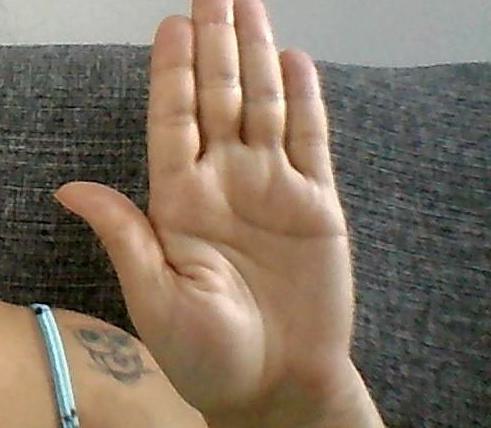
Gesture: stop